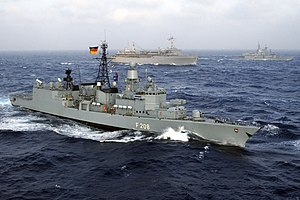
Bremen-klassen
FGS Niedersachsen (F208) under international øvelse (Majestic Eagle 2004)
FGS Niedersachsen (F208) under international øvelse (Majestic Eagle 2004)
Bremen-klassen er en efterhånden aldrende fregat-klasse i den tyske flåde. Klassen er i færd med at blive afløst af Baden-Württemberg-klassen. Hovedopgaven var for klassen i en eventuel konflikt at eskortere konvojer over Atlanterhavet og beskytte disse mod fjendtlige ubåde. Til trods for at have antiubådskrigsførelse som kerneområde er klassen aldrig blevet udrustet med en VDS eller TASS. Klassen var, da den blev introduceret, nyskabende i den tyske flåde da de var de første skibe der var i stand til at medbringe egne helikoptere.